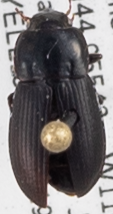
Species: Harpalus ellipsis
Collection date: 2019-07-24
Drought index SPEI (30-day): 0.03
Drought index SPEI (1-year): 0.47
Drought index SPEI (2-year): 1.45